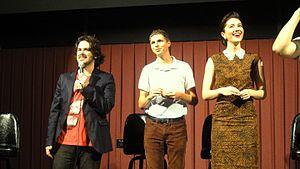
Scott Pilgrim ou Scott Pilgrim contre le monde au Québec est une comédie canado-américano-britannico-japonaise coécrite et réalisée par Edgar Wright, sortie en 2010. Il s'agit de l'adaptation de la série de comics Scott Pilgrim de Bryan Lee O'Malley, éditée chez Oni Press.